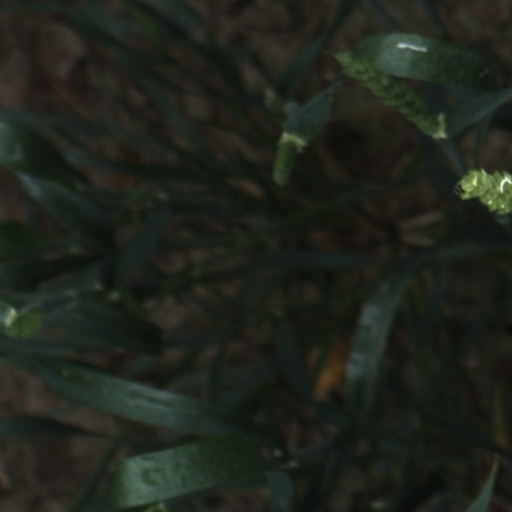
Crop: wheat